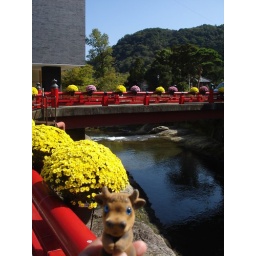
Satchmo at a bridge in Shuzenji, quite near the Shuzenji Onsen bus station.